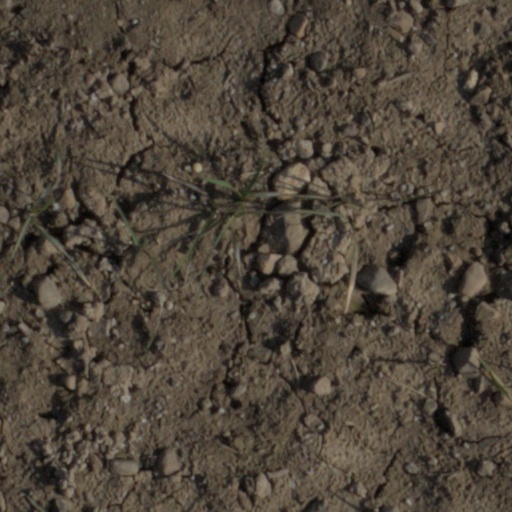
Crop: wheat